Sürgün

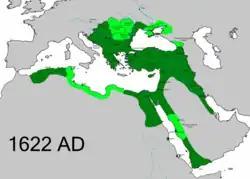
The Ottoman Empire in the early seventeenth century.

Sürgün or verb form sürmek (to displace) was a practice within the Ottoman Empire that entailed the movement of a large group of people from one region to another, often a form of forced migration imposed by state policy or international authority. The practice was also a form of banishment or exile often applied to the elites of Ottoman society, the Pashas. It was most famously used as a method to forcefully displace the native ethnic Armenians by the Young Turk government in 1915, in order to deal with a perceived threat from Armenian partisan groups receiving military support from the Ottoman hostile Russian Empire. These events are listed as one of the methods used to complete the Armenian Genocide.